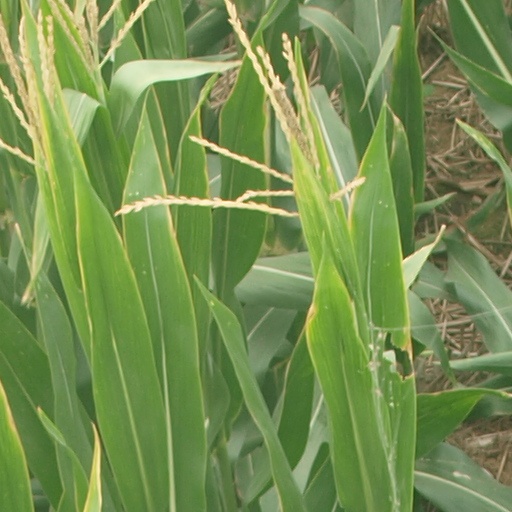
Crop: maize; corn